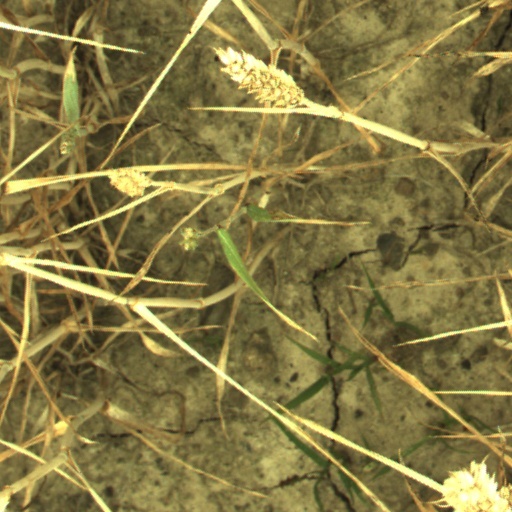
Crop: wheat